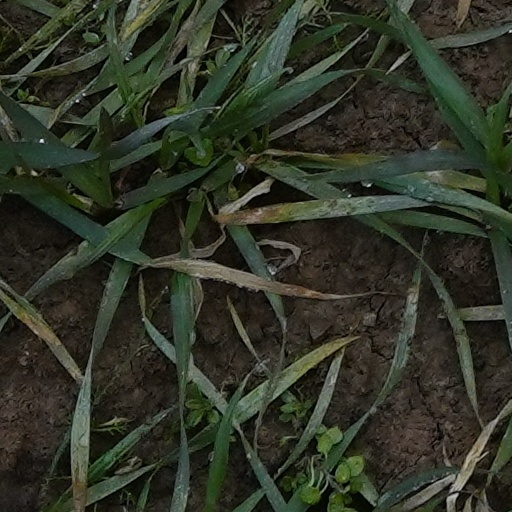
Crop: wheat